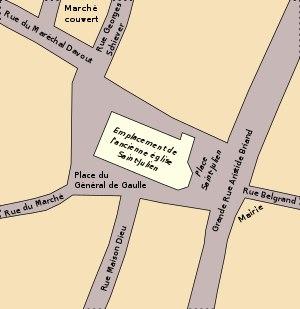
Avallon est une commune française située dans le département de l’Yonne en Bourgogne dont elle est une des deux sous-préfecture, en région Bourgogne-Franche-Comté.